Sassnitz

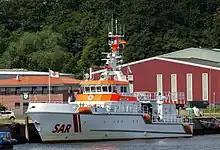
DGzRS search and rescue cruiser "Harro Koebke (SK32)" at SAR-station Sassnitz

Sassnitz was not given town rights until 1957. The fishing industry was expanded around that time; the B&B houses, however, fell increasingly into dilapidation. In 1984, a new port was built in the subdistrict of Mukran for the railway ferry between East Germany and the Soviet Union. After 1991, Sassnitz Ferry Port was rebuilt for services to the entire Baltic Sea region.